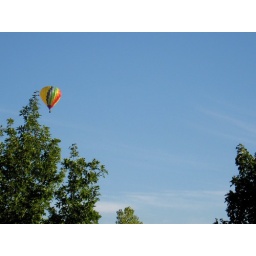
They were flying right by my backyard while my dog was barking like crazy at it.